KRGT (FM)

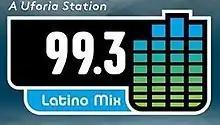
Previous logo

KRGT was one of eighteen radio stations that TelevisaUnivision sold to Latino Media Network in a $60 million deal announced in June 2022, approved by the Federal Communications Commission (FCC) that November, and completed on December 30. Under the terms of the deal, Univision agreed to continue programming the station for up to one year under a local marketing agreement.